Katsurayama Ujimoto

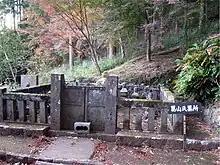
A graveyard where the Katsurayama rests.

was a Japanese samurai of the Sengoku period, this individual served under the Imagawa clan, and was believed to be the lord of the "Katsurayama Castle", a castle located in northern Shinano Province, Japan.